Emily Dickinson

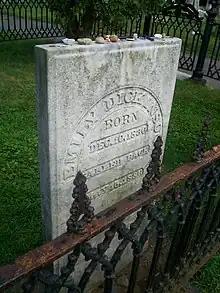
Emily Dickinson's tombstone in the family plot

This highly nuanced and largely theatrical letter was unsigned, but she had included her name on a card and enclosed it in an envelope, along with four of her poems. He praised her work but suggested that she delay publishing until she had written longer, being unaware she had already appeared in print. She assured him that publishing was as foreign to her "as Firmament to Fin", but also proposed that "If fame belonged to me, I could not escape her". Dickinson delighted in dramatic self-characterization and mystery in her letters to Higginson.